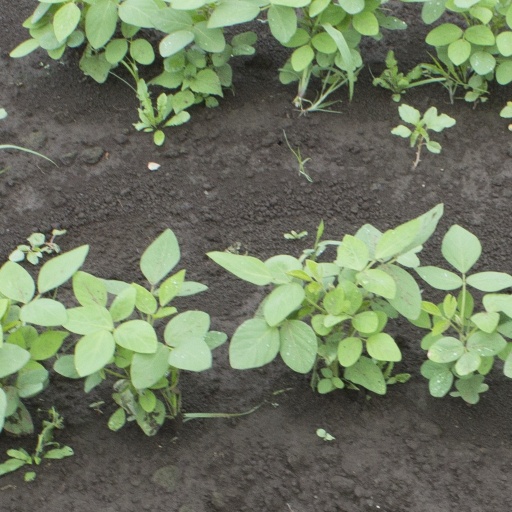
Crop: soybean